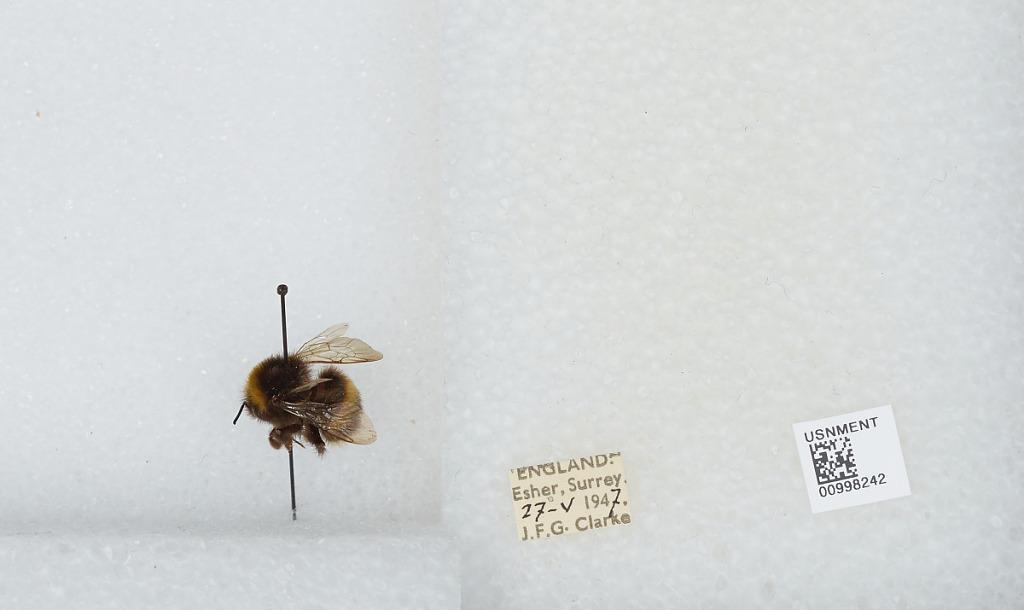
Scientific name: Bombus (Bombus) lucorum (Linnaeus)
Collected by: J. Clarke
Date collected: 1947-5-27
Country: United Kingdom
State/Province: England
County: Surrey
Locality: Esher, Elmbridge
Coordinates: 51.3691, -0.365